Frederick Farrell

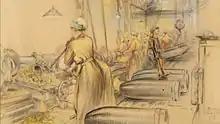
Painting of women at work in a munitions factory

Frederick Arthur Farrell (2 November 1882 – 22 April 1935) was a British artist who served as the city of Glasgow's official war artist during World War I. Glasgow was the only city to appoint an artist to such a position.